MOSAID

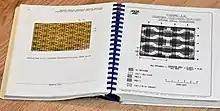
MOSAID reverse engineering report on the Toshiba 1Mb CMOS DRAM

During the early years MOSAID was perhaps best known for its reverse engineering reports focused mainly on semiconductor memory devices. These reports included complete circuit schematics, floorplans, simulations, extracted device parameters and sometimes critique of the techniques employed. The reports found wide use in competitive analysis, patent licensing negotiations, and outright copying of industry leading devices. The reverse engineering business was spun off in 1989 as Semiconductor Insights, now TechInsights.